Quo Vadis (1951 film)

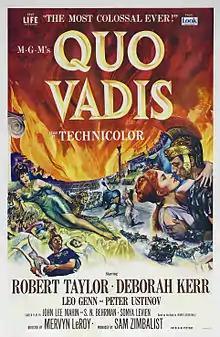
Theatrical release poster

Quo Vadis (Latin for "Where are you going?") is a 1951 American religious epic historical film set in ancient Rome during the final years of Emperor Nero's reign, based on the 1896 novel of the same title by Polish Nobel Laureate author Henryk Sienkiewicz. Produced by Metro-Goldwyn-Mayer and filmed in Technicolor, it was directed by Mervyn LeRoy from a screenplay by S. N. Behrman, Sonya Levien, and John Lee Mahin. It is the fourth screen adaptation of Sienkiewicz's novel. The film stars Robert Taylor, Deborah Kerr, Leo Genn, and Peter Ustinov, and features Patricia Laffan, Finlay Currie, Abraham Sofaer, Marina Berti, Buddy Baer, and Felix Aylmer. Future Italian stars Sophia Loren and Bud Spencer appeared as uncredited extras. The score is by Miklós Rózsa and the cinematography by Robert Surtees and William V. Skall. The film was released by Metro-Goldwyn-Mayer on November 2, 1951.